Terry Baxter

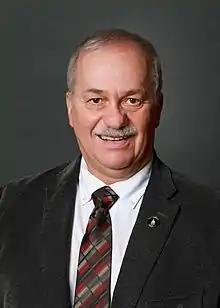
Baxter in 2021

Terry Clinton Baxter (born September 26, 1957) is an American politician in the state of Iowa. He was elected to the Iowa House of Representatives in 2014. He is also the Cofounder of GoServGlobal.